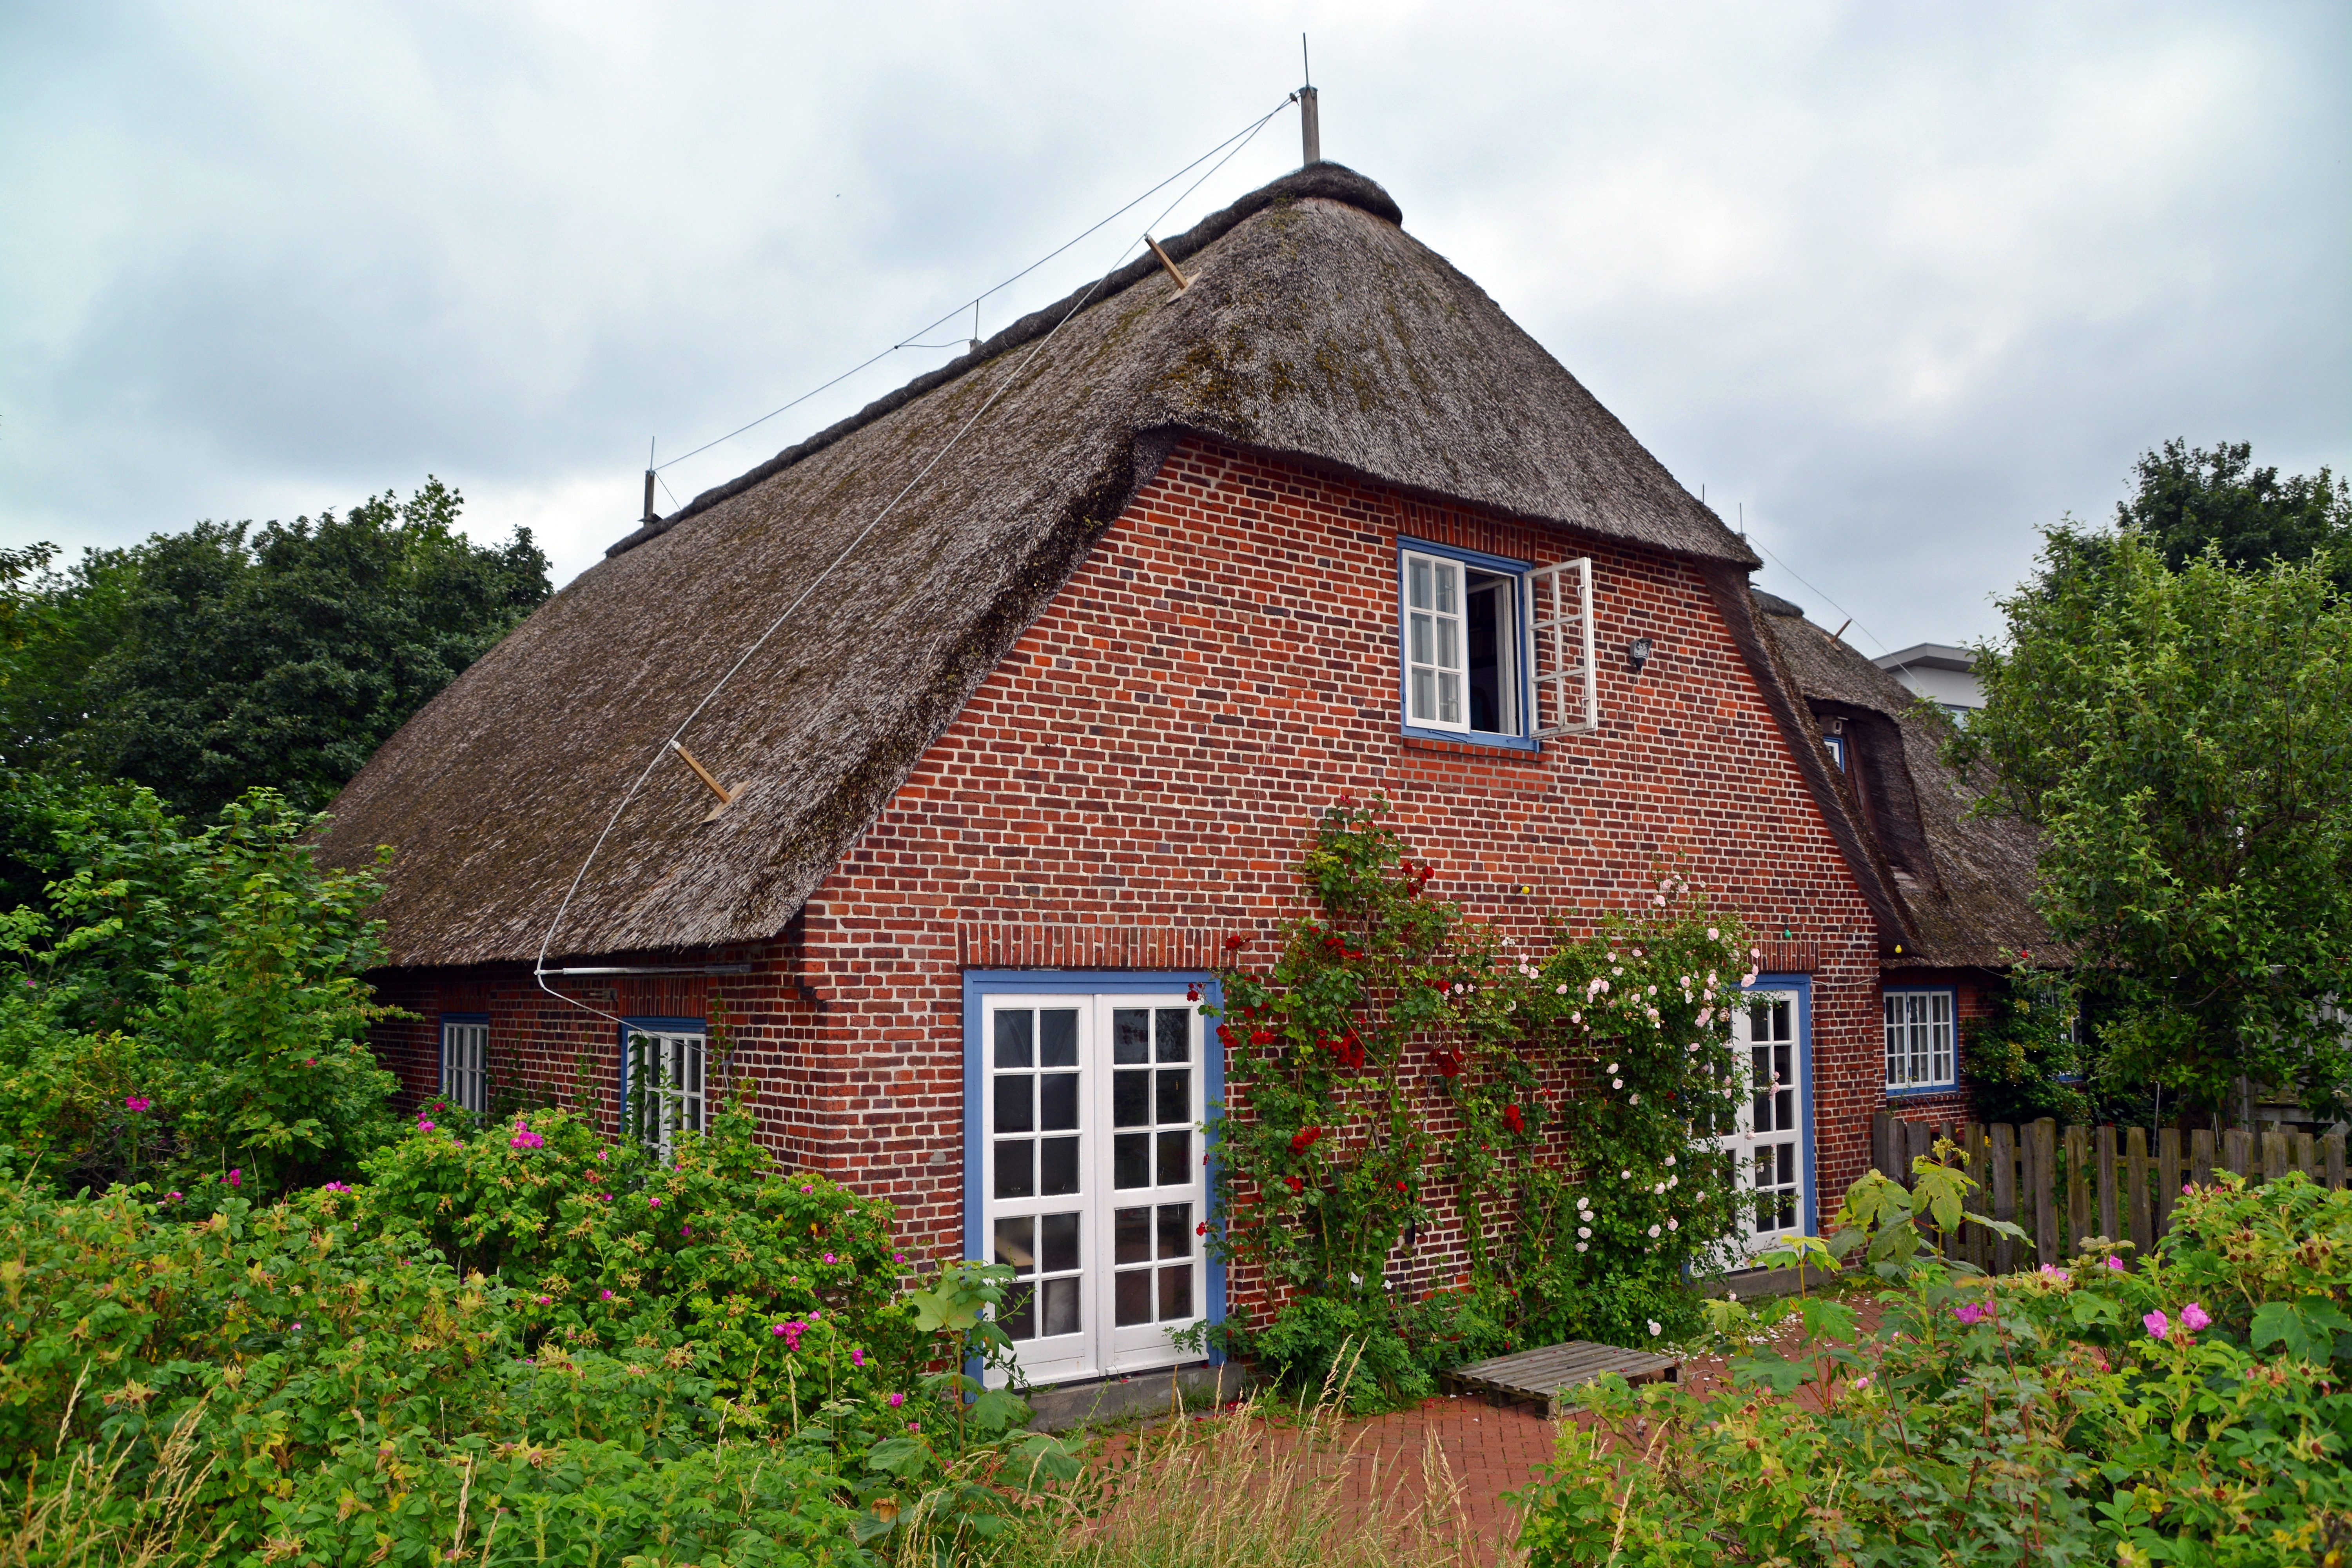
farm, house, roof, building, barn, home, reed, village, cottage, holiday, property, thatched roof, farmhouse, estate, thatched, thatching, baltic sea, real estate, traditionally, rural area, residential area